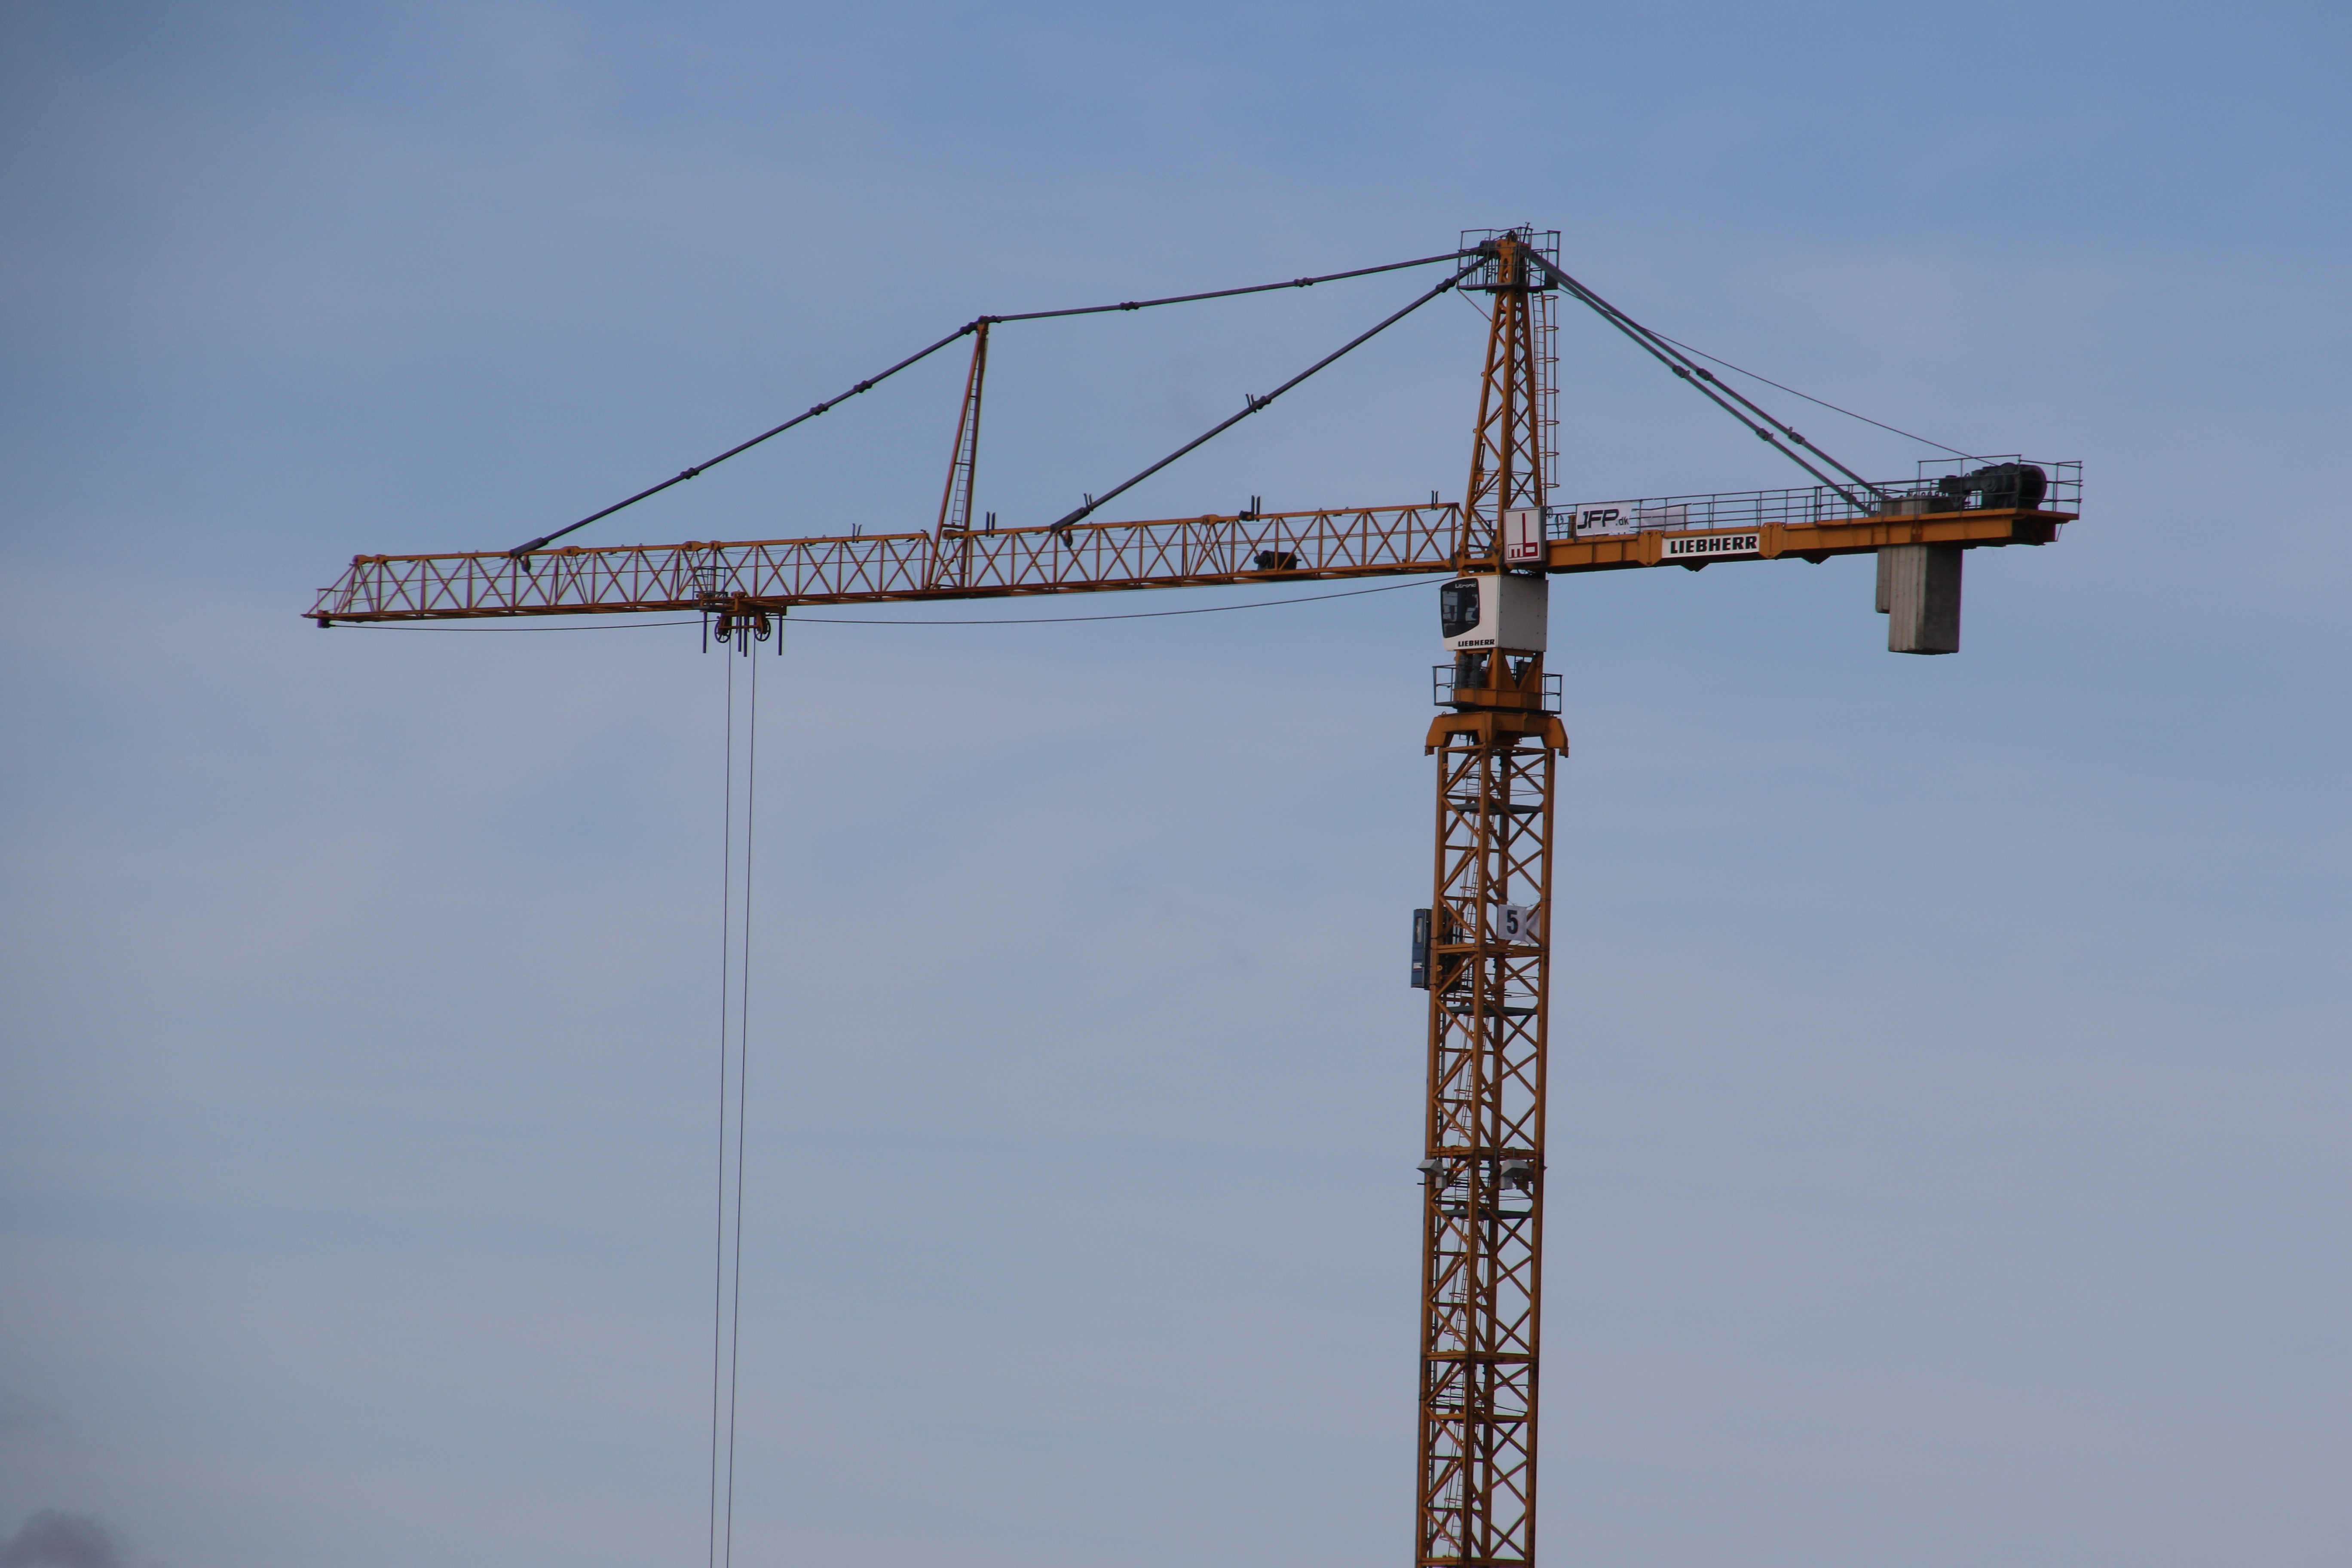
construction, line, vehicle, tower, mast, street light, electricity, raise, lift, crane, heavy, workplace, transmission tower, construction equipment, overhead power line